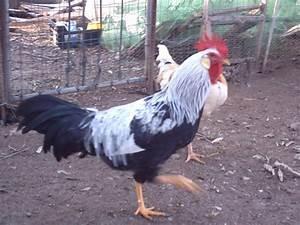
chicken